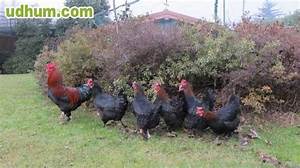
Label: gallina